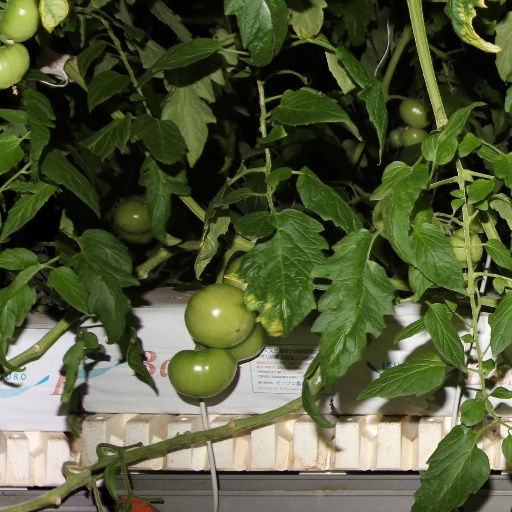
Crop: tomato